Timeline of reactions to the 2020 Hong Kong national security law (March 2021)

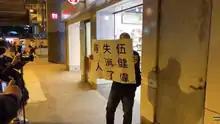
A man held a placard 'Ng Kin-wai still missing'

Twenty months after the Yuen Long attack occurred, at least 30 police officers continued to be on guard at the Yuen Long station Ground Transportation Interchange, and no one gathered. During the period, a man arrived at the scene with a slogan 'Ng Kin-wai was missing', and soon left by himself.